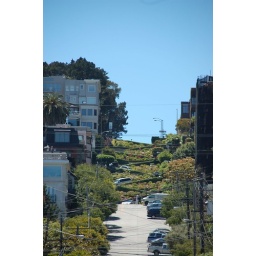
Known as the most crooked street in the world, this is a view of Lombard Street from the base of the hill.